The Beast Within: A Gabriel Knight Mystery

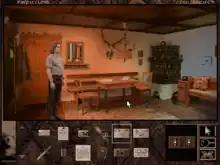
Gabriel Knight standing inside the Huber farm. The taskbar at the bottom displays the inventory, the current active object, and a set of options.

"The Beast Within" is a point-and-click adventure game, played from a third-person perspective; a first-person perspective is used at some points during the game. The story is divided into six chapters that plays out in a linear fashion, all of which is conducted between the two playable characters – half involve Gabriel, and the other half involve Grace. In each chapter, players must complete a set of required actions in order to advance the story, but may do so in a non-linear fashion, and can conduct optional actions that can provide background on the game's story and events. Each chapter features a variety of locations that the player can visit, some of which involve an overhead map which uses a hint system to highlight key locations that have actions to be performed in the chapter. With Sierra games of the time, a running score is used to keep check on actions, both required and optional, that players have completed (i.e. acquiring an object needed for a puzzle).